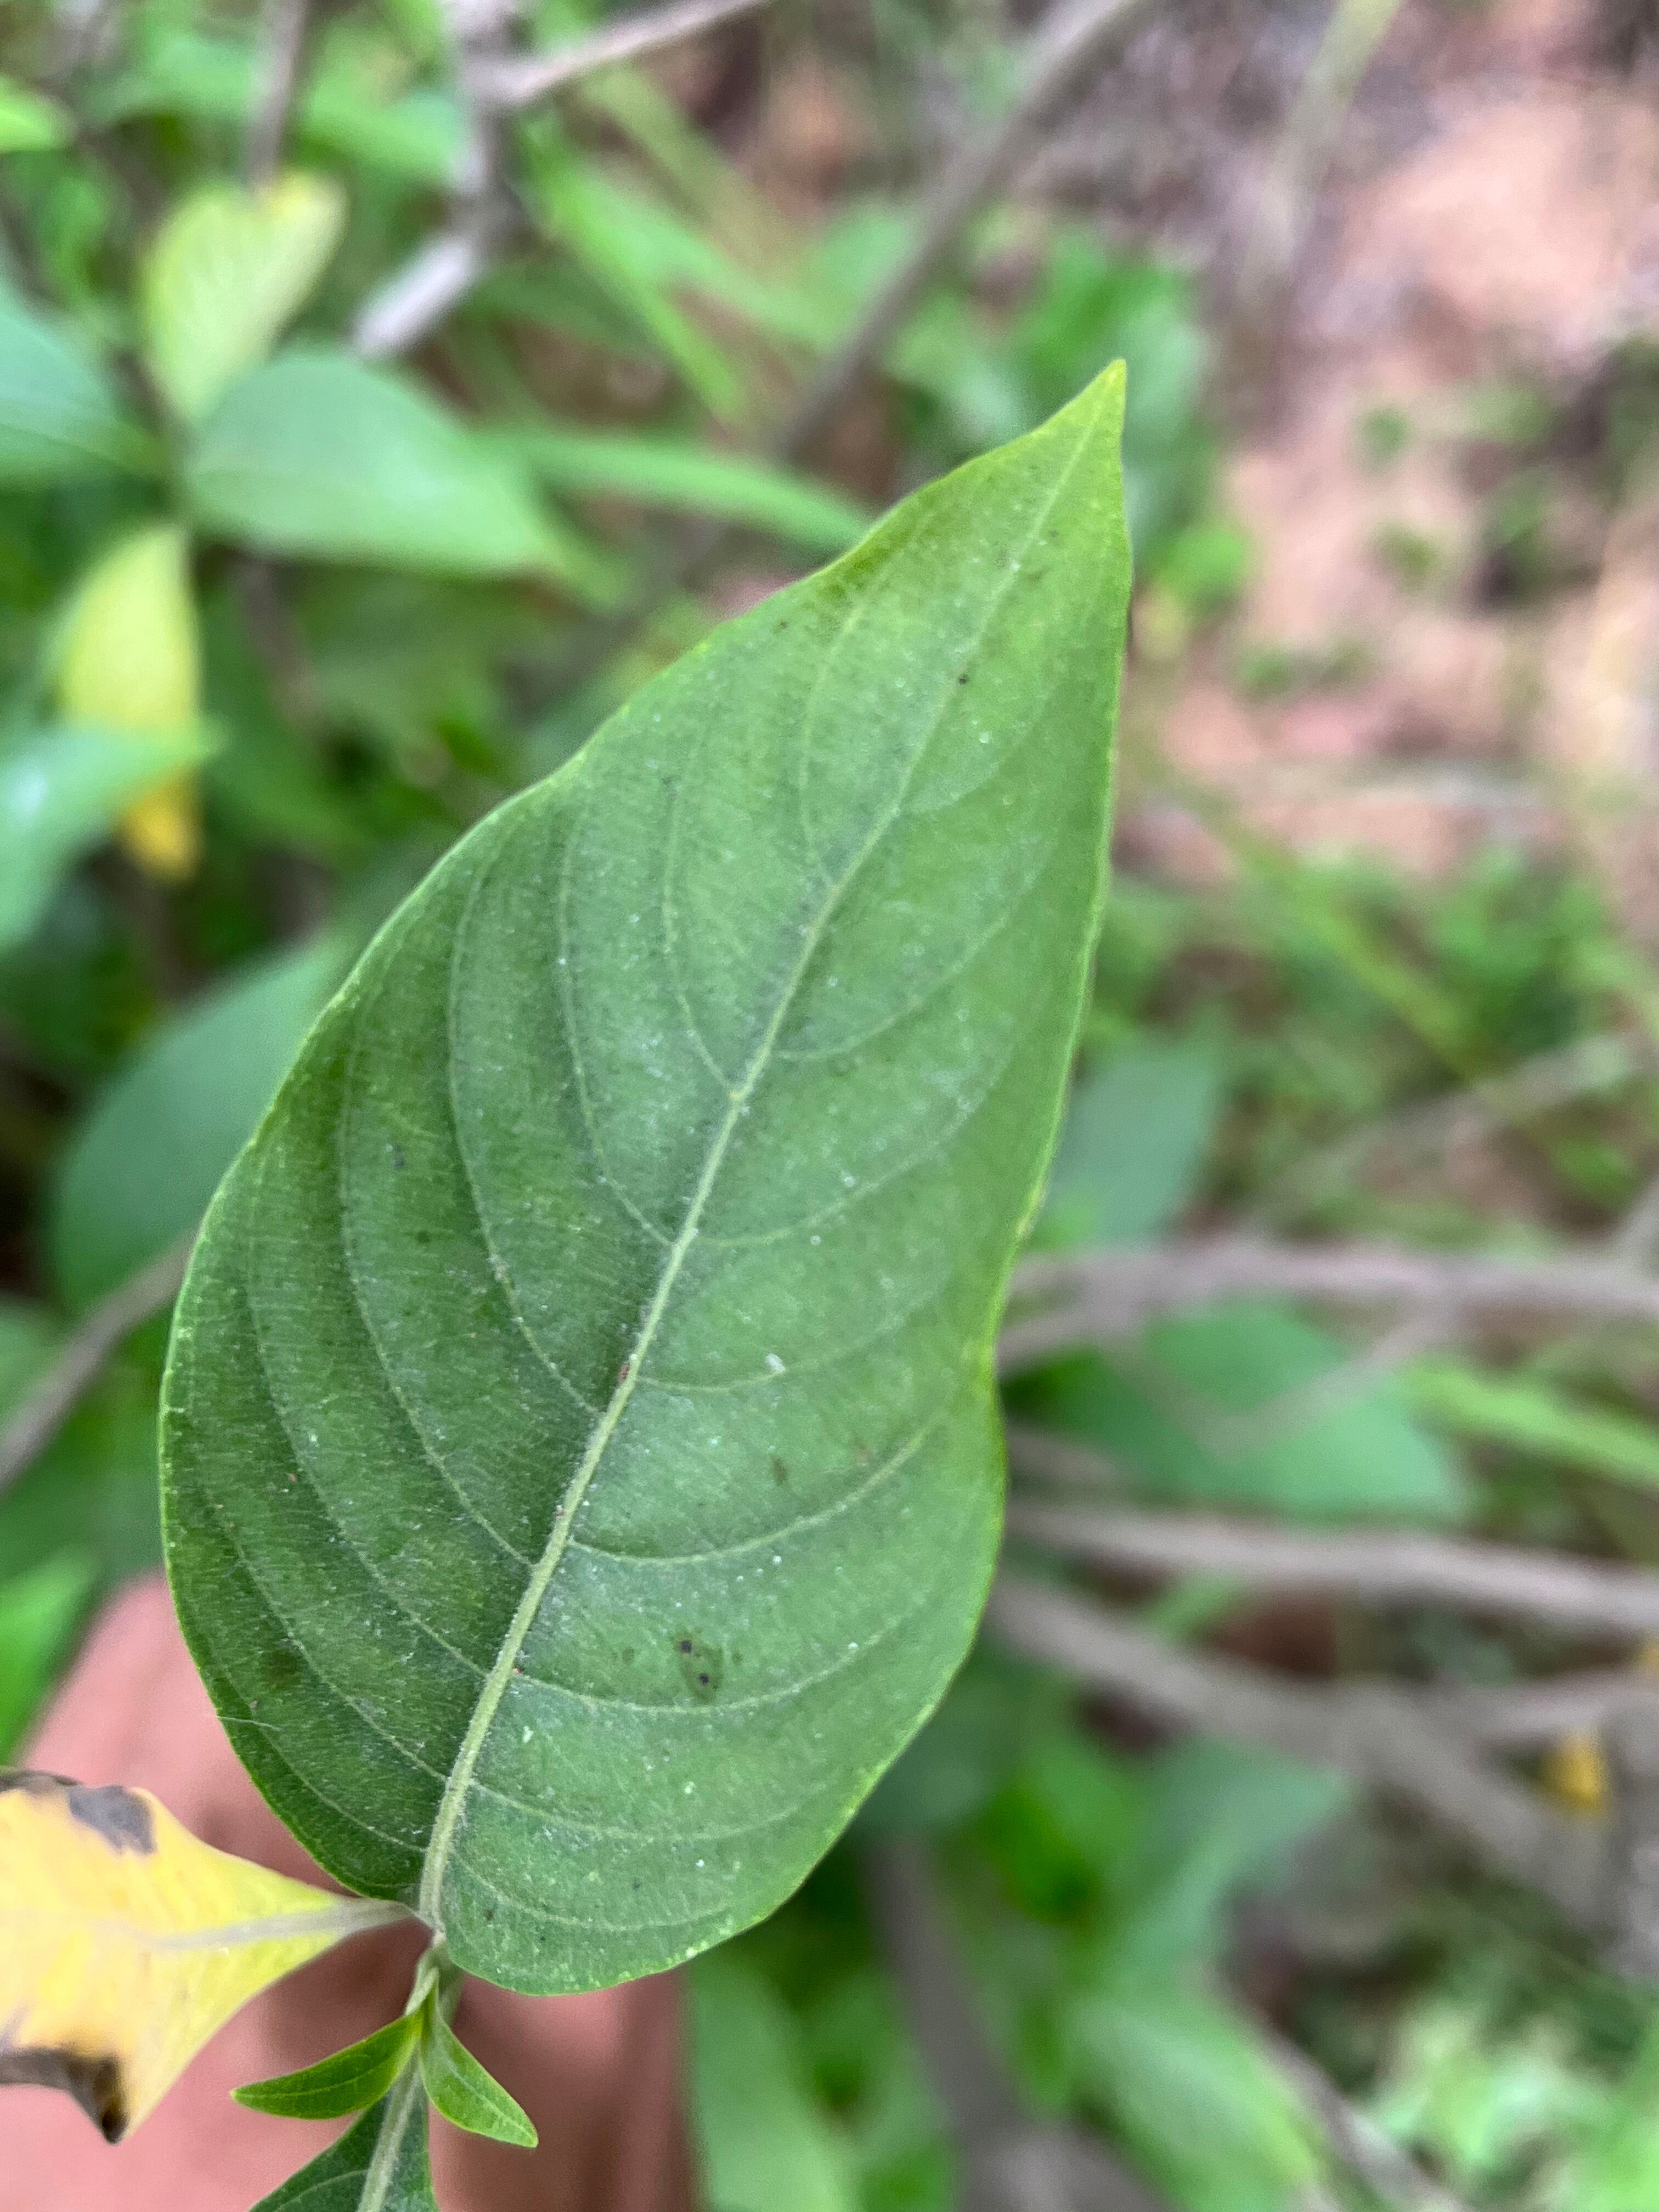
Plant species: justicia-adhatoda